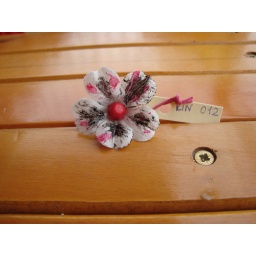
flower in red